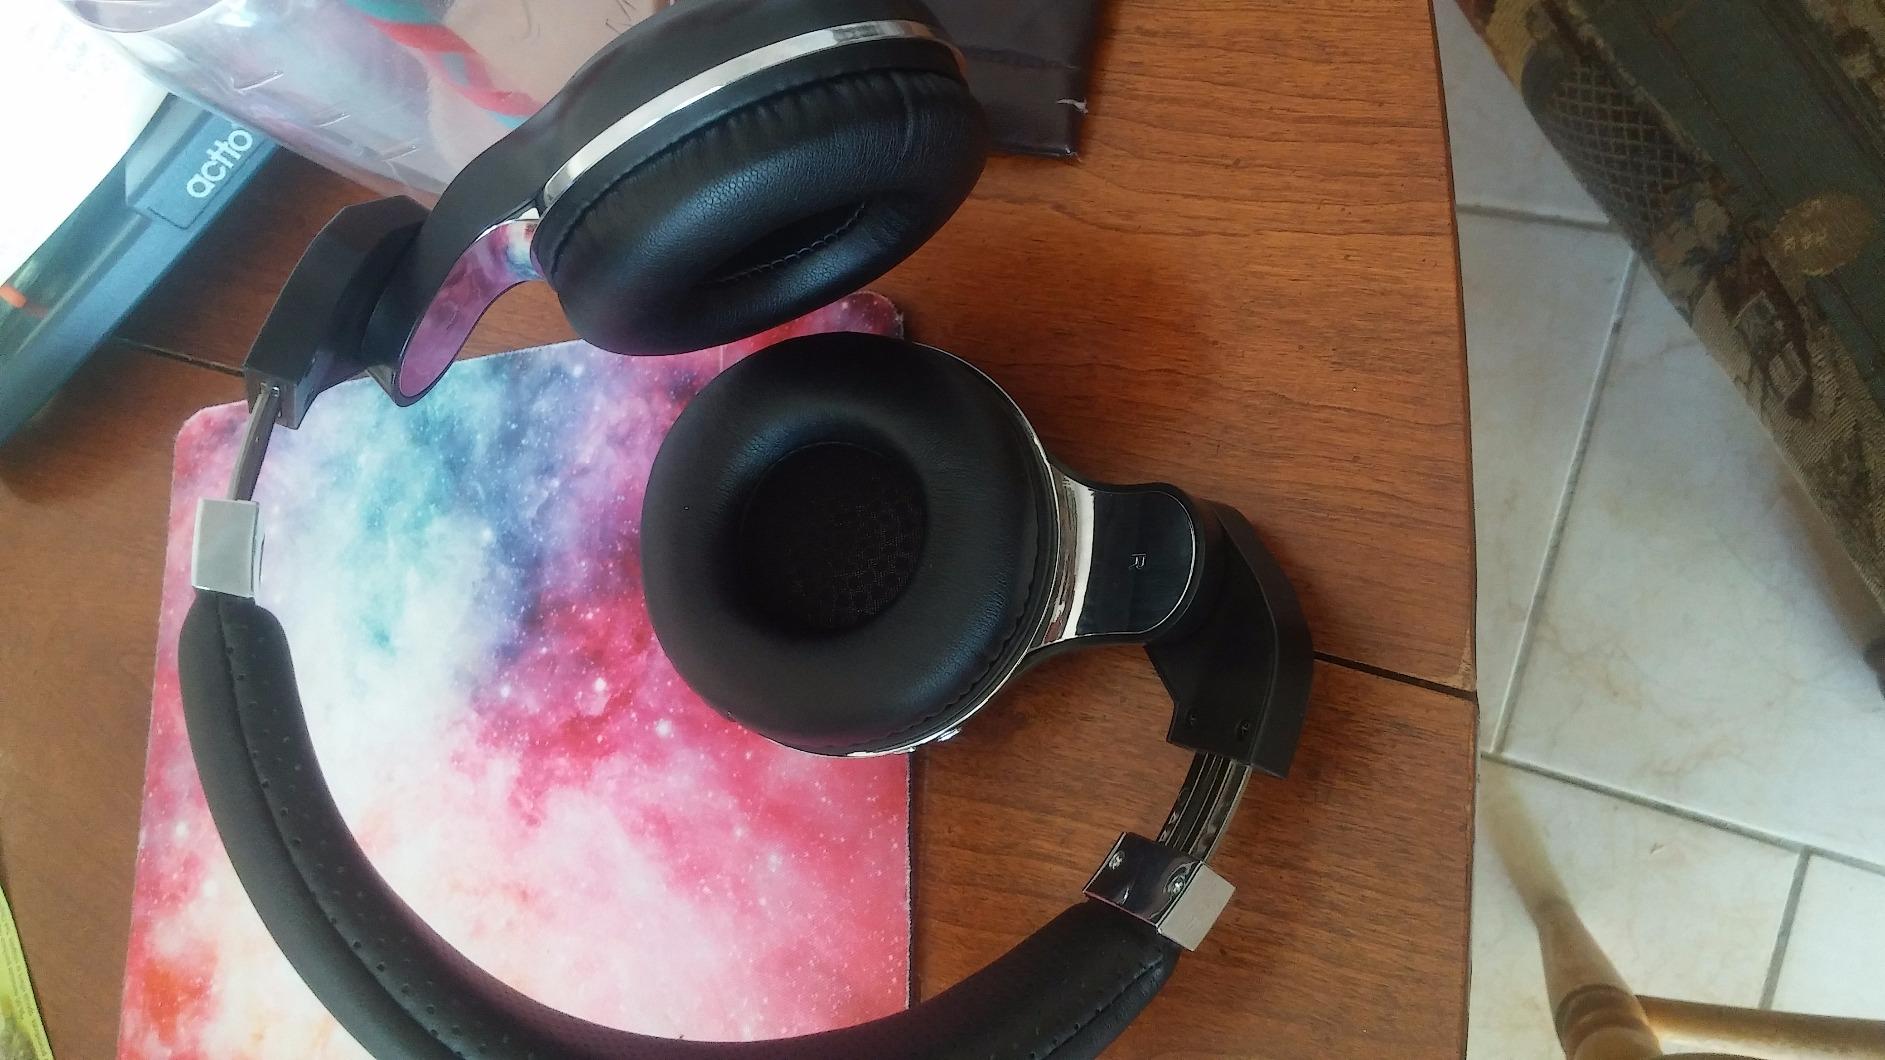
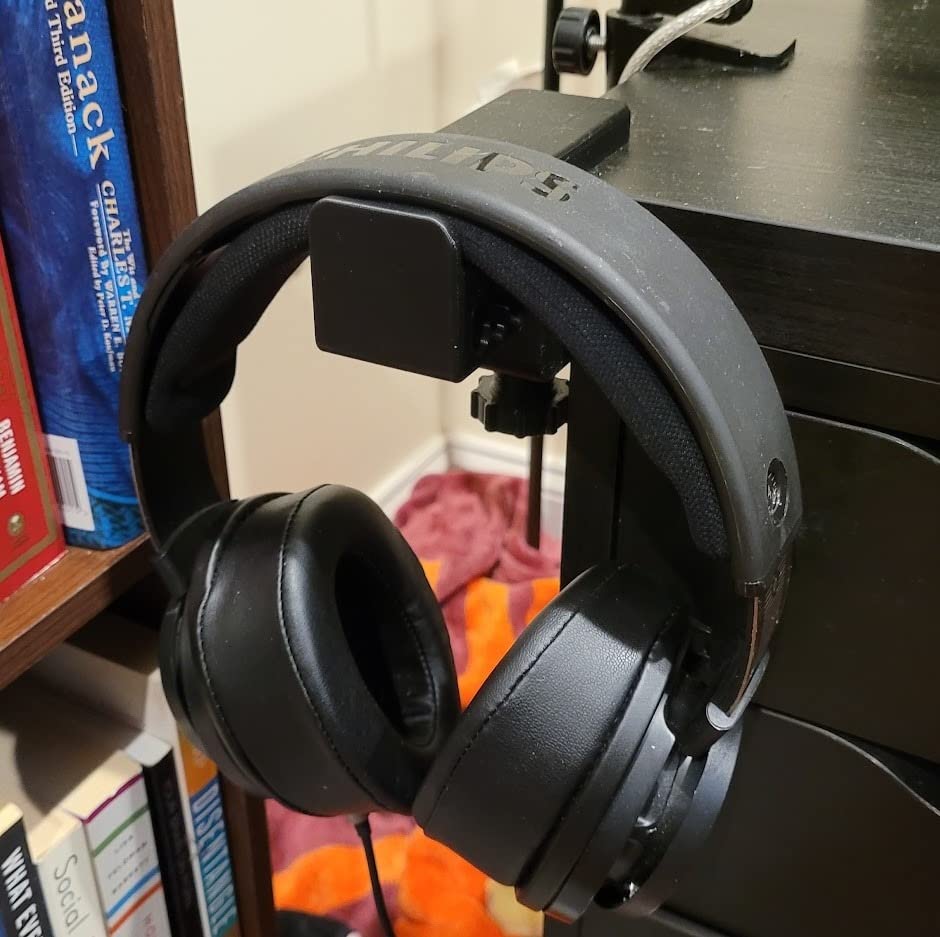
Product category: headphones
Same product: no